Hong Sa-ik

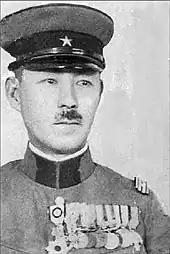
Hong as a Major

With the implementation of the "sōshi-kaimei" policy, Hong was under strong pressure to change his Korean name to a Japanese-style name, but he ignored the pressure and in the end did not change his name and kept his surname as Hong.